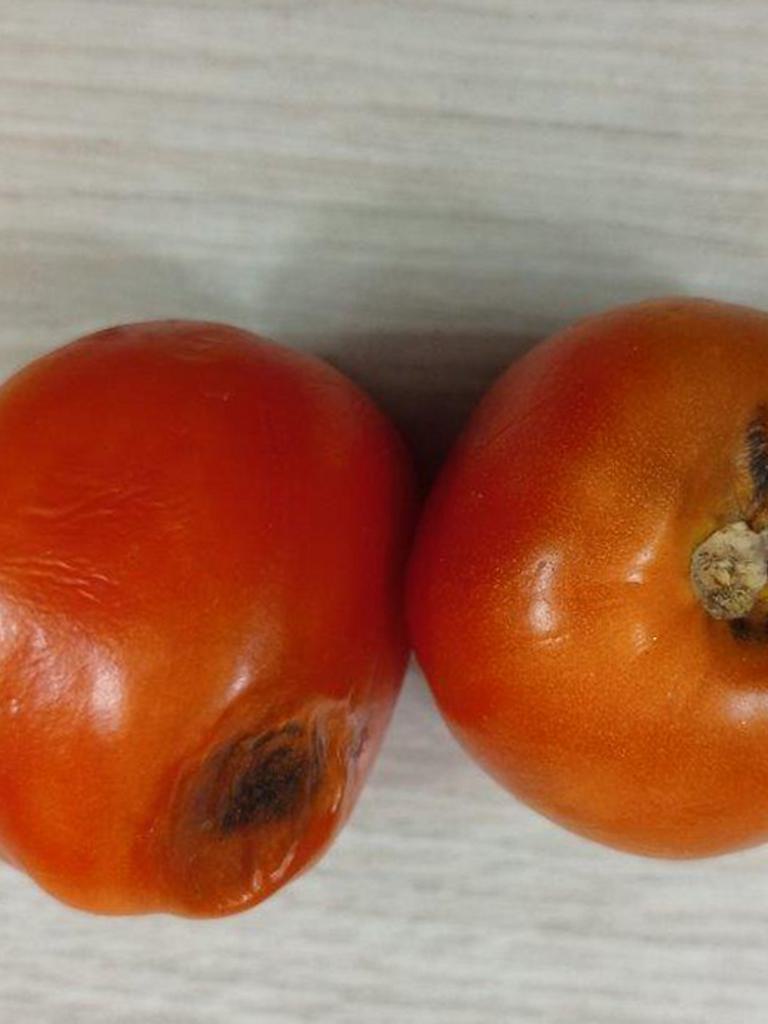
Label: Rotten